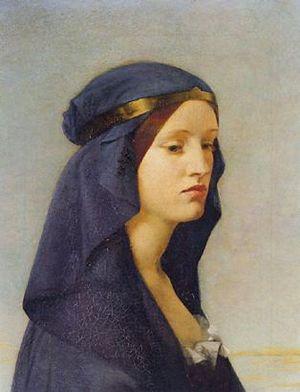
Joanna Mary Boyce, également connue sous son nom de mariage Joanna Mary Wells ou Mᵐᵉ Henry Tanworth Wells, est une peintre britannique connue pour ses portraits, ses scènes de genre et plus rarement ses paysages. Son frère, George Price Boyce, était également peintre, spécialisé dans l'aquarelle et les paysages. Tous deux sont associés au préraphaélisme.